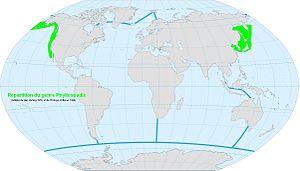
Répartition mondiale du genre Phyllospadix (adapté de den Hartog 1970, et de Phillips et Menez 1988
Phyllospadix est un genre de plantes aquatiques marines appartenant à la famille des Zostéracées. Ce genre, répandu dans l'océan Pacifique, comprend entre 3 et 6 espèces selon les sources.